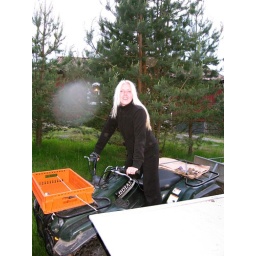
The local girl hasn't spotted anything supernatural around here